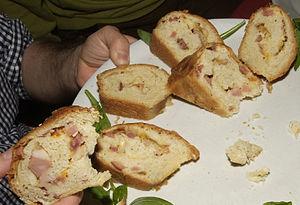
La cuisine napolitaine possède des racines qui remontent à l'Antiquité grecque et romaine. Elle a été enrichie, au cours des siècles, par l'apport des différentes cultures qui ont, tour à tour, dominé la ville et son arrière-pays. La créativité des Napolitains eux-mêmes a été cruciale dans le développement d'une variété de plats et de recettes qui composent aujourd'hui le patrimoine culinaire parthénopéen.